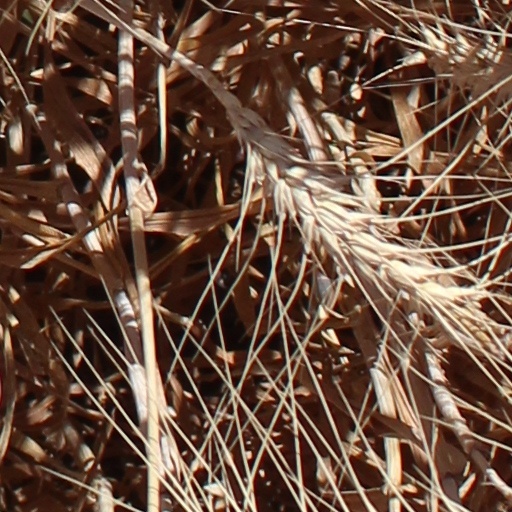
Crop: wheat